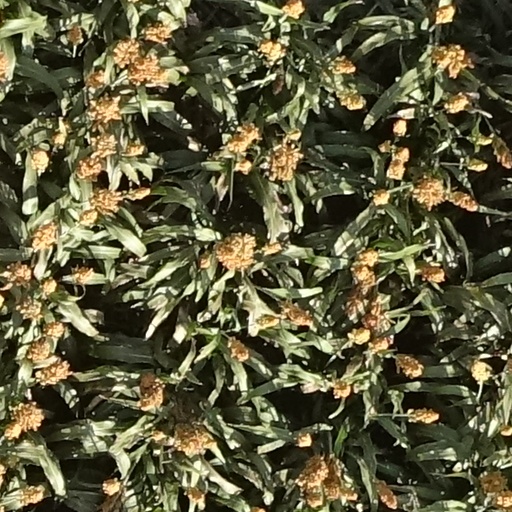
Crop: sorghum